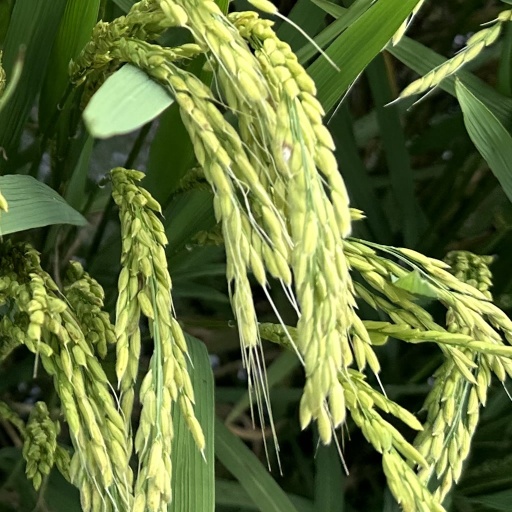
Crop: rice